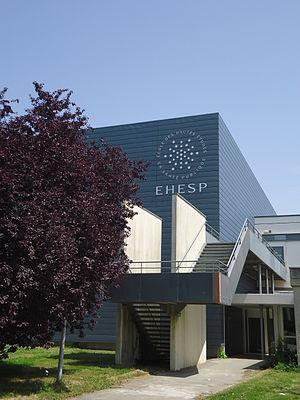
EHESP
L'École des hautes études en santé publique, dont le siège est situé à Rennes sur le campus de Villejean, est avec l'École nationale d'administration et l'Institut national des études territoriales, l'une des trois grandes écoles françaises de la fonction publique administrative. Elle est spécialisée dans la formation des cadres supérieurs, cadres français ou étrangers de la santé publique et contribue à la recherche en santé publique au niveau national et international. L'EHESP reprend les missions de l'ex-École nationale de la santé publique créée en 1945 et de l’université au 1ᵉʳ janvier 2008.